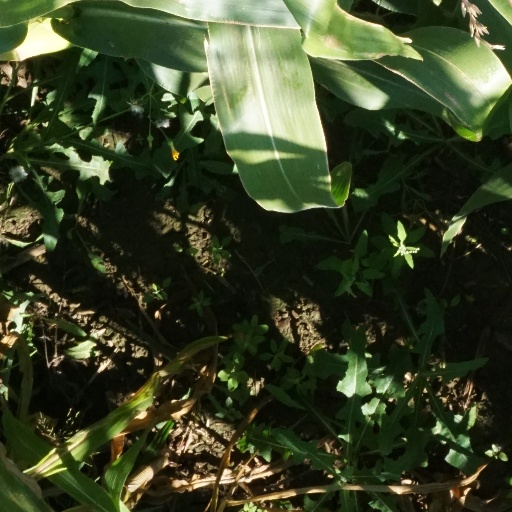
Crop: maize; corn